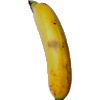
Label: Banana Lady Finger 1